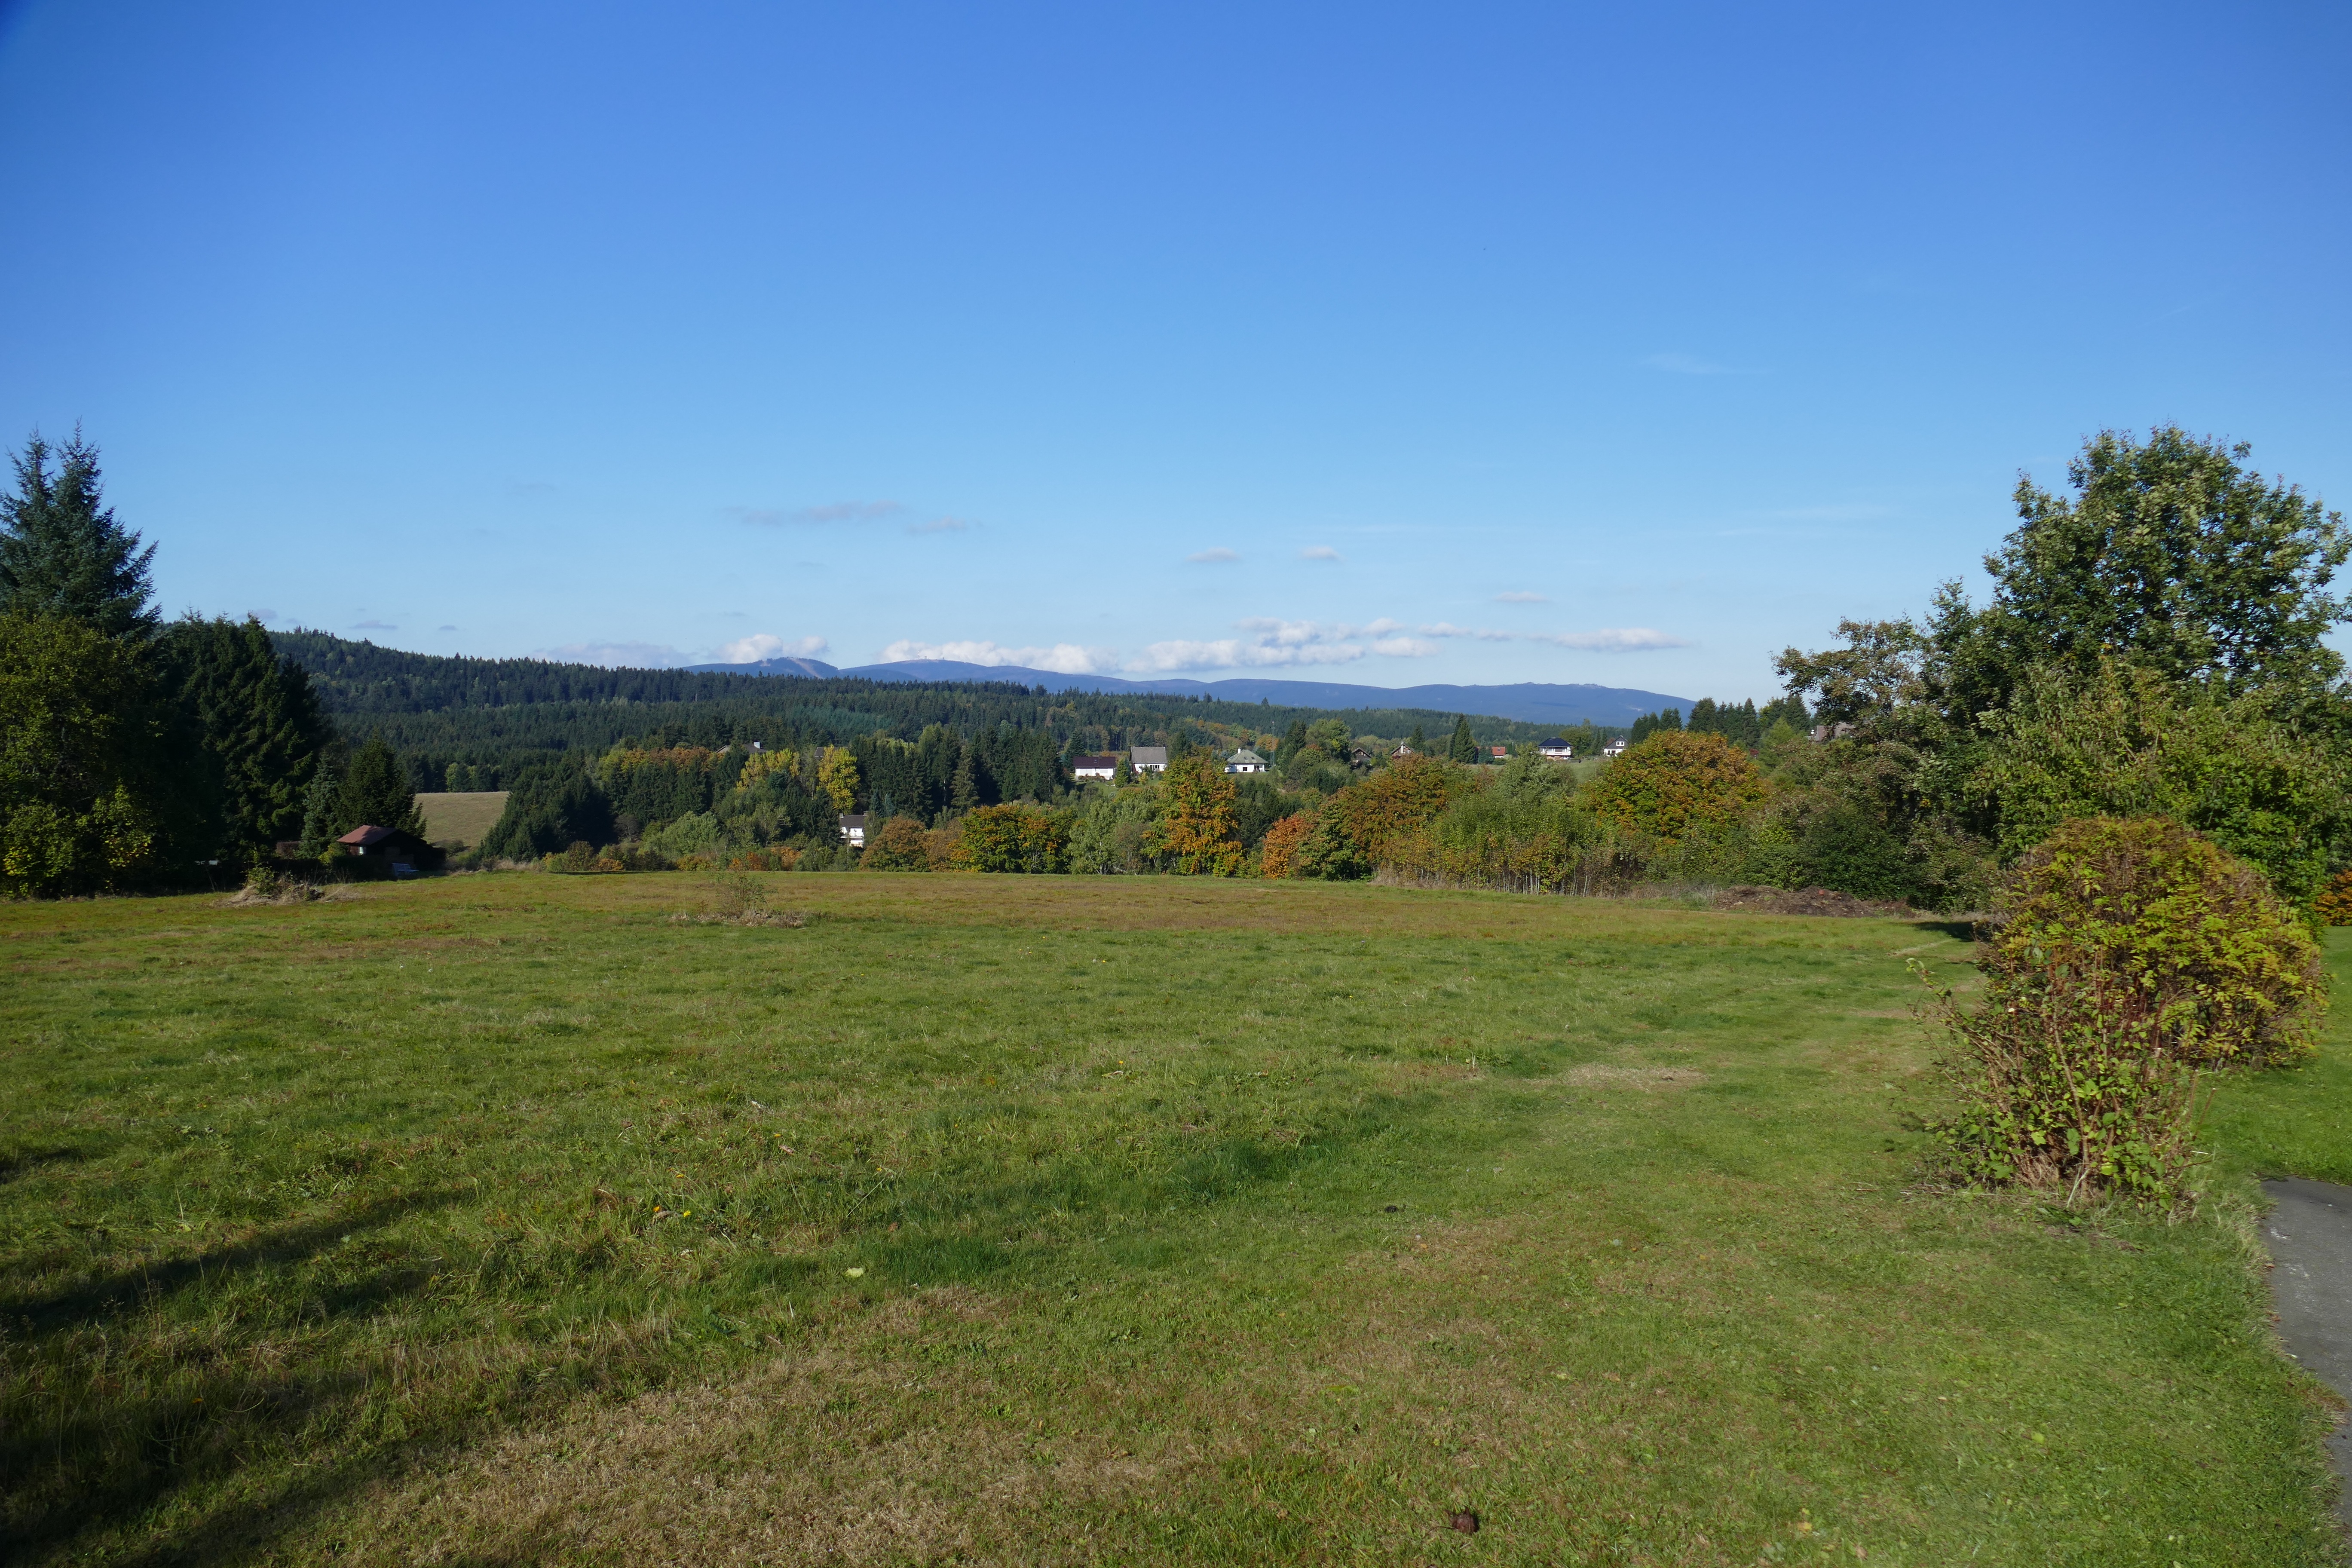
landscape, tree, nature, forest, grass, mountain, sky, field, farm, lawn, meadow, prairie, hill, pasture, ranch, autumn, contrast, plain, trees, clouds, grassland, outlook, plateau, estate, habitat, mood, ecosystem, gorgeous, rural area, natural environment, land lot